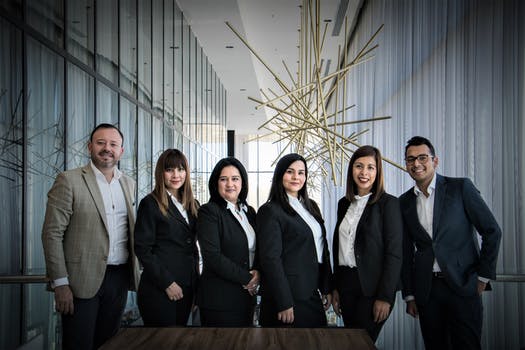
Label: No Watermark